Nanhai Shimen Middle School

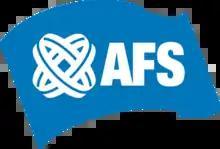
AFS logo

From 2005, Shimen has been a member of AFS Intercultural Programs (AFS) and has sent more than 40 students to the United States, France, Germany, Italy and many other countries as exchange students. Students study in local schools and live with local families for a year. Students from other countries can study at Shimen and live in Nanhai.